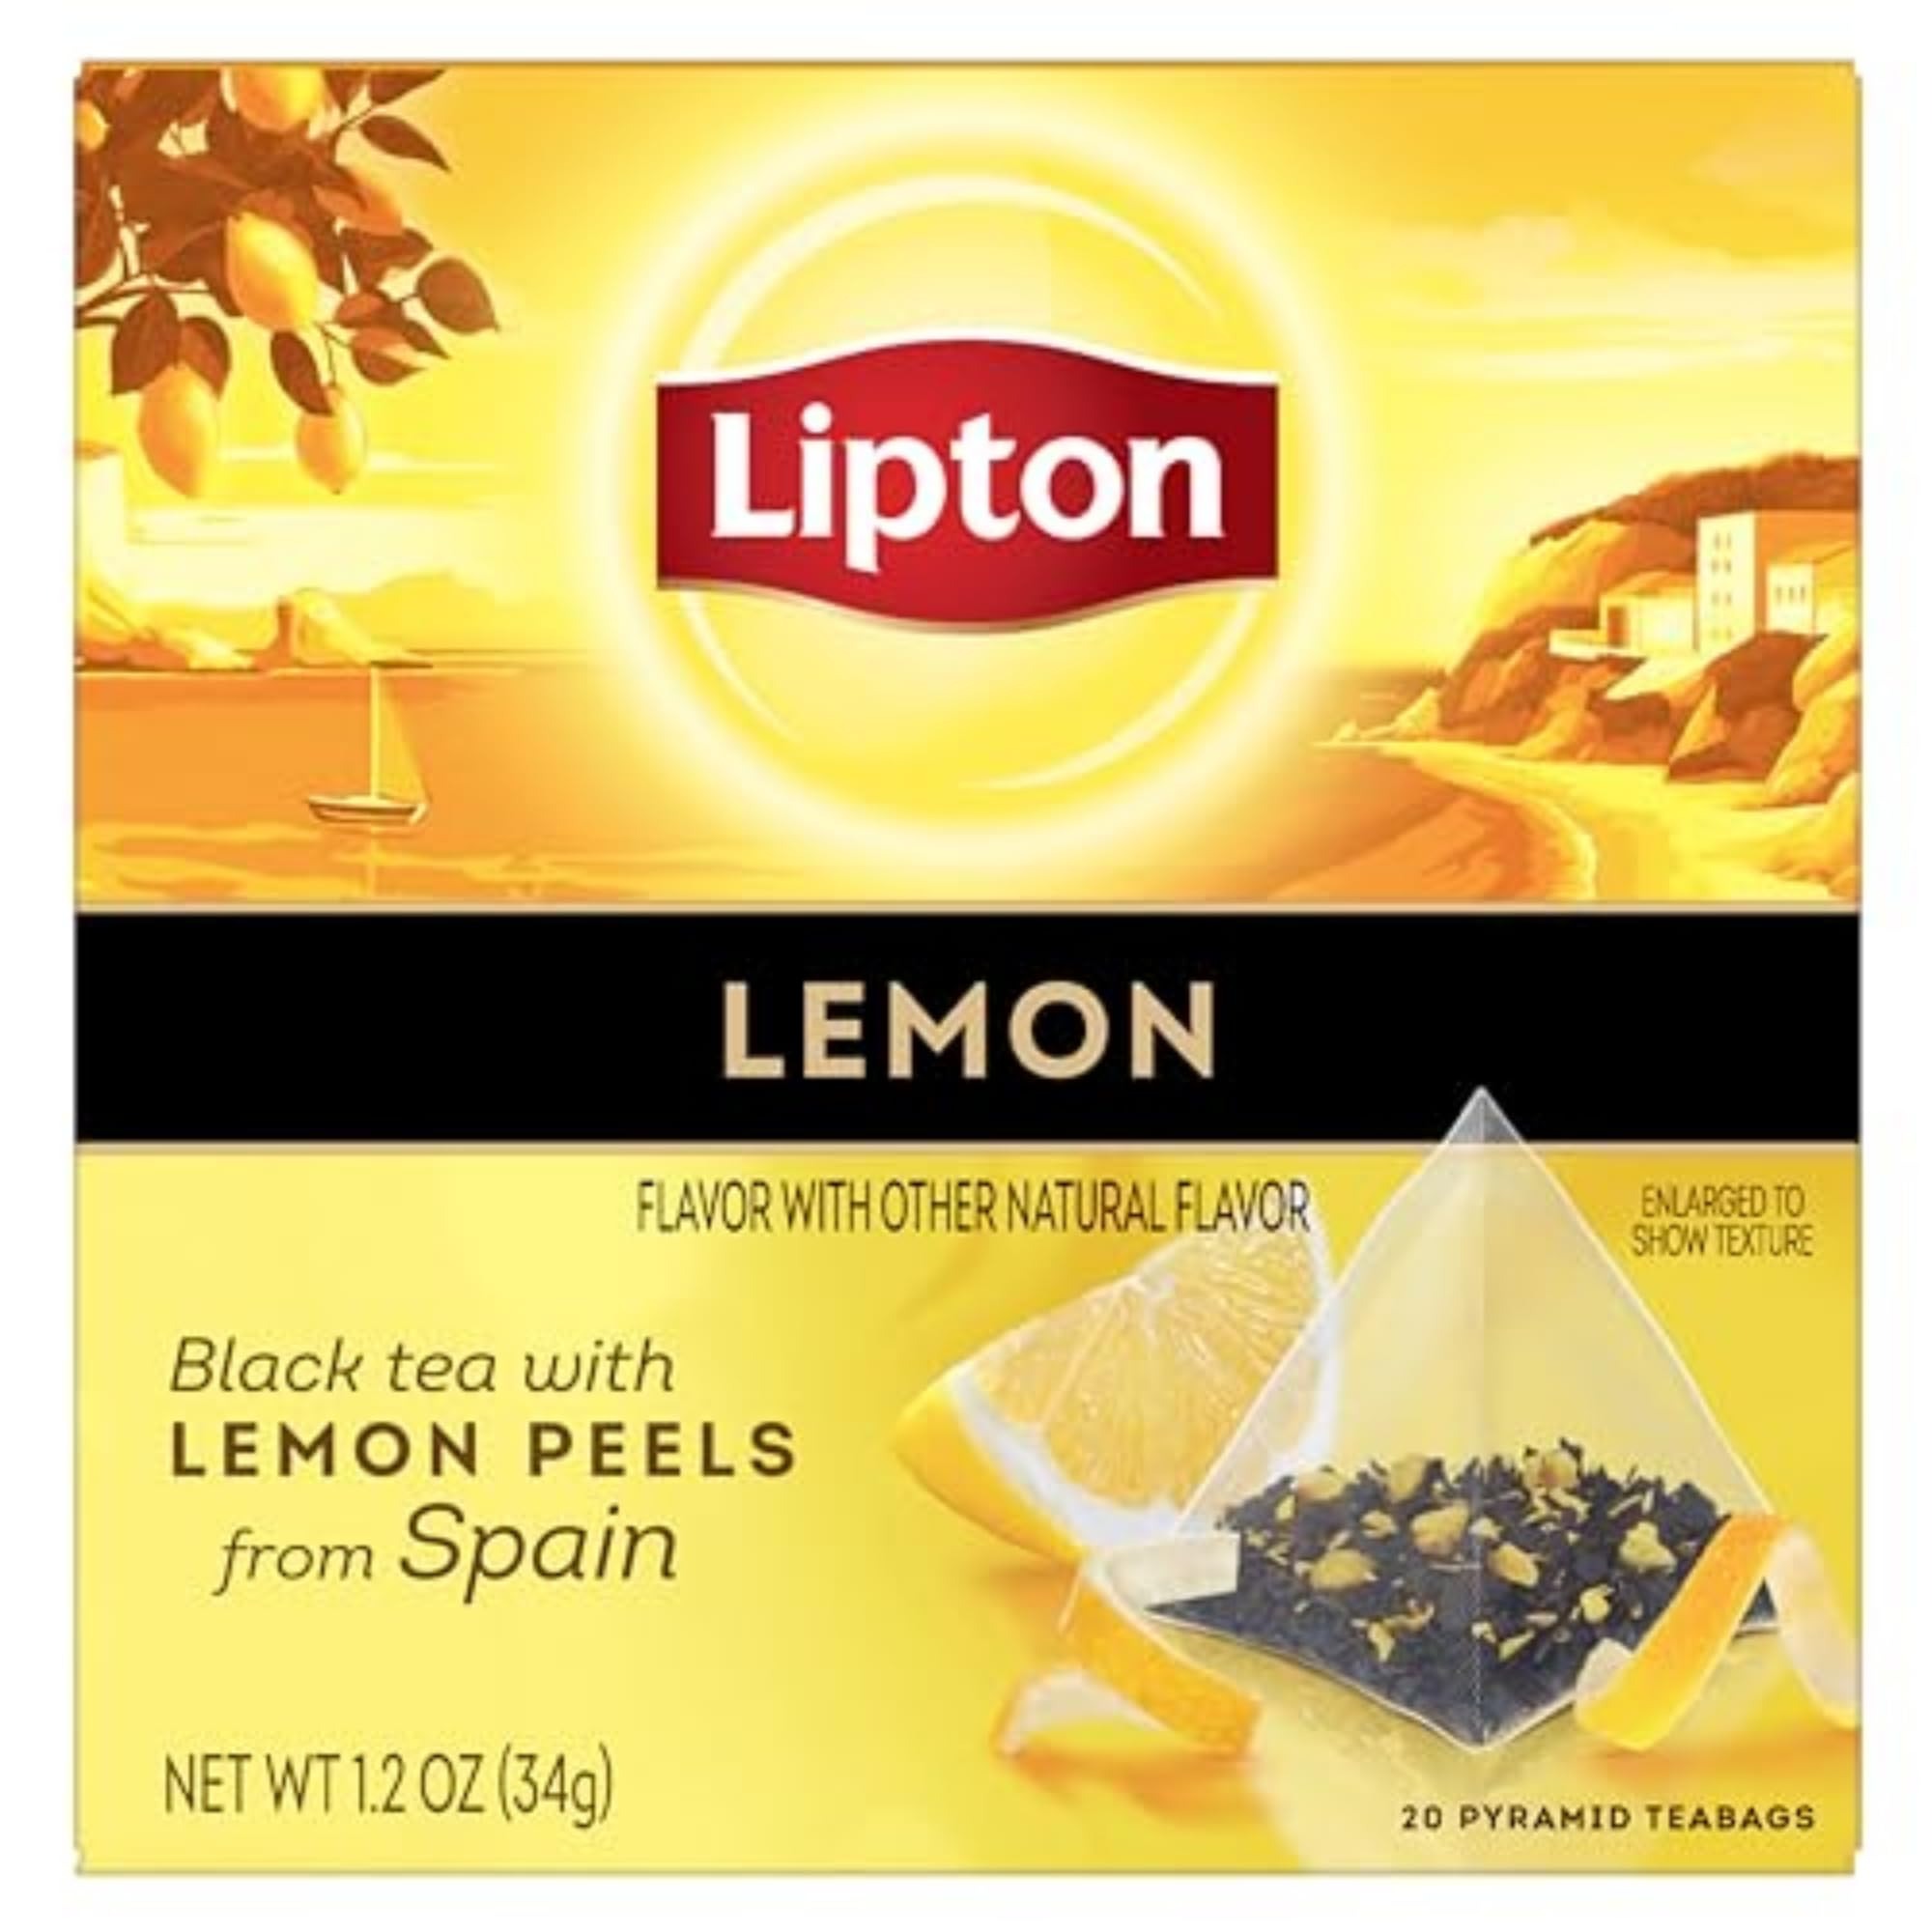
Item Name: Lipton Black Tea Lemon, Pyramid Tea Bags, Flavored Teabags for a Refreshing Cup of Tea, 20 Total Tea Bags
Bullet Point 1: LIPTON BLACK TEA LEMON: An invigorating black tea perfectly complemented with the flavor of real, refreshing Spanish lemon peel for a moment of zestful enjoyment
Bullet Point 2: PERFECT FLAVOR RELEASE: Each pyramid teabag perfectly infuses and releases aromas and flavors to delight the senses
Bullet Point 3: SUPPORTING PEOPLE AND PLANET: Lipton Black Tea Lemon is made from teas which are Rainforest Alliance Certified, and our teabags are plant-based
Bullet Point 4: EASY TO MAKE: Just add freshly boiled water over one tea bag and infuse for 3 to 4 minutes to enjoy the perfect cup of tea
Bullet Point 5: A JOURNEY OF DISCOVERY: Discover the best tasting black tea blend sourced from renowned origins around the world and blended with tantalizing flavors, and ingredients, for uplifting sensorial journey
Value: 20.0
Unit: Count

Price: 5.29